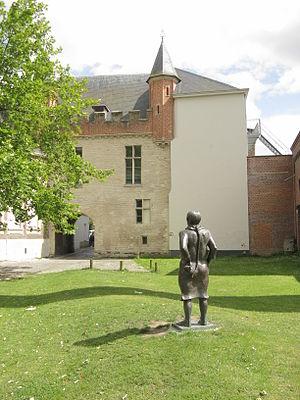
La révolte de Gand est une révolte en 1539 des citoyens de Gand contre le régime de Charles de Habsbourg, roi d'Espagne et empereur romain germanique. La révolte est une réaction aux impôts élevés, que les Flamands jugent ne servir qu'à faire la guerre à l'étranger. L'année suivante, Charles entre dans la ville de Gand avec une armée, et les rebelles se rendent sans combat. Il humilie leurs chefs en les faisant défiler en sous-vêtements avec des nœuds coulants autour du cou. Depuis lors, les citoyens de Gand se surnomment « porteurs de nœud coulant », Stroppendragers.